MV Zaandam

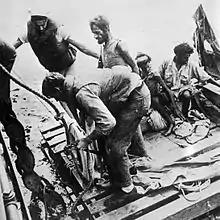
Crewmen of USS "PC-576" (left) helping van der Slot (centre) out of the raft. Hoogendam and Izzi are sitting on the right.

The lifeboats failed to find one of the life rafts, which was crowded with 16 men. One of them, oiler Cornelis Van Der Slot, sighted an empty raft and swam to it. Over the next two hours, three other men from the crowded raft joined him.